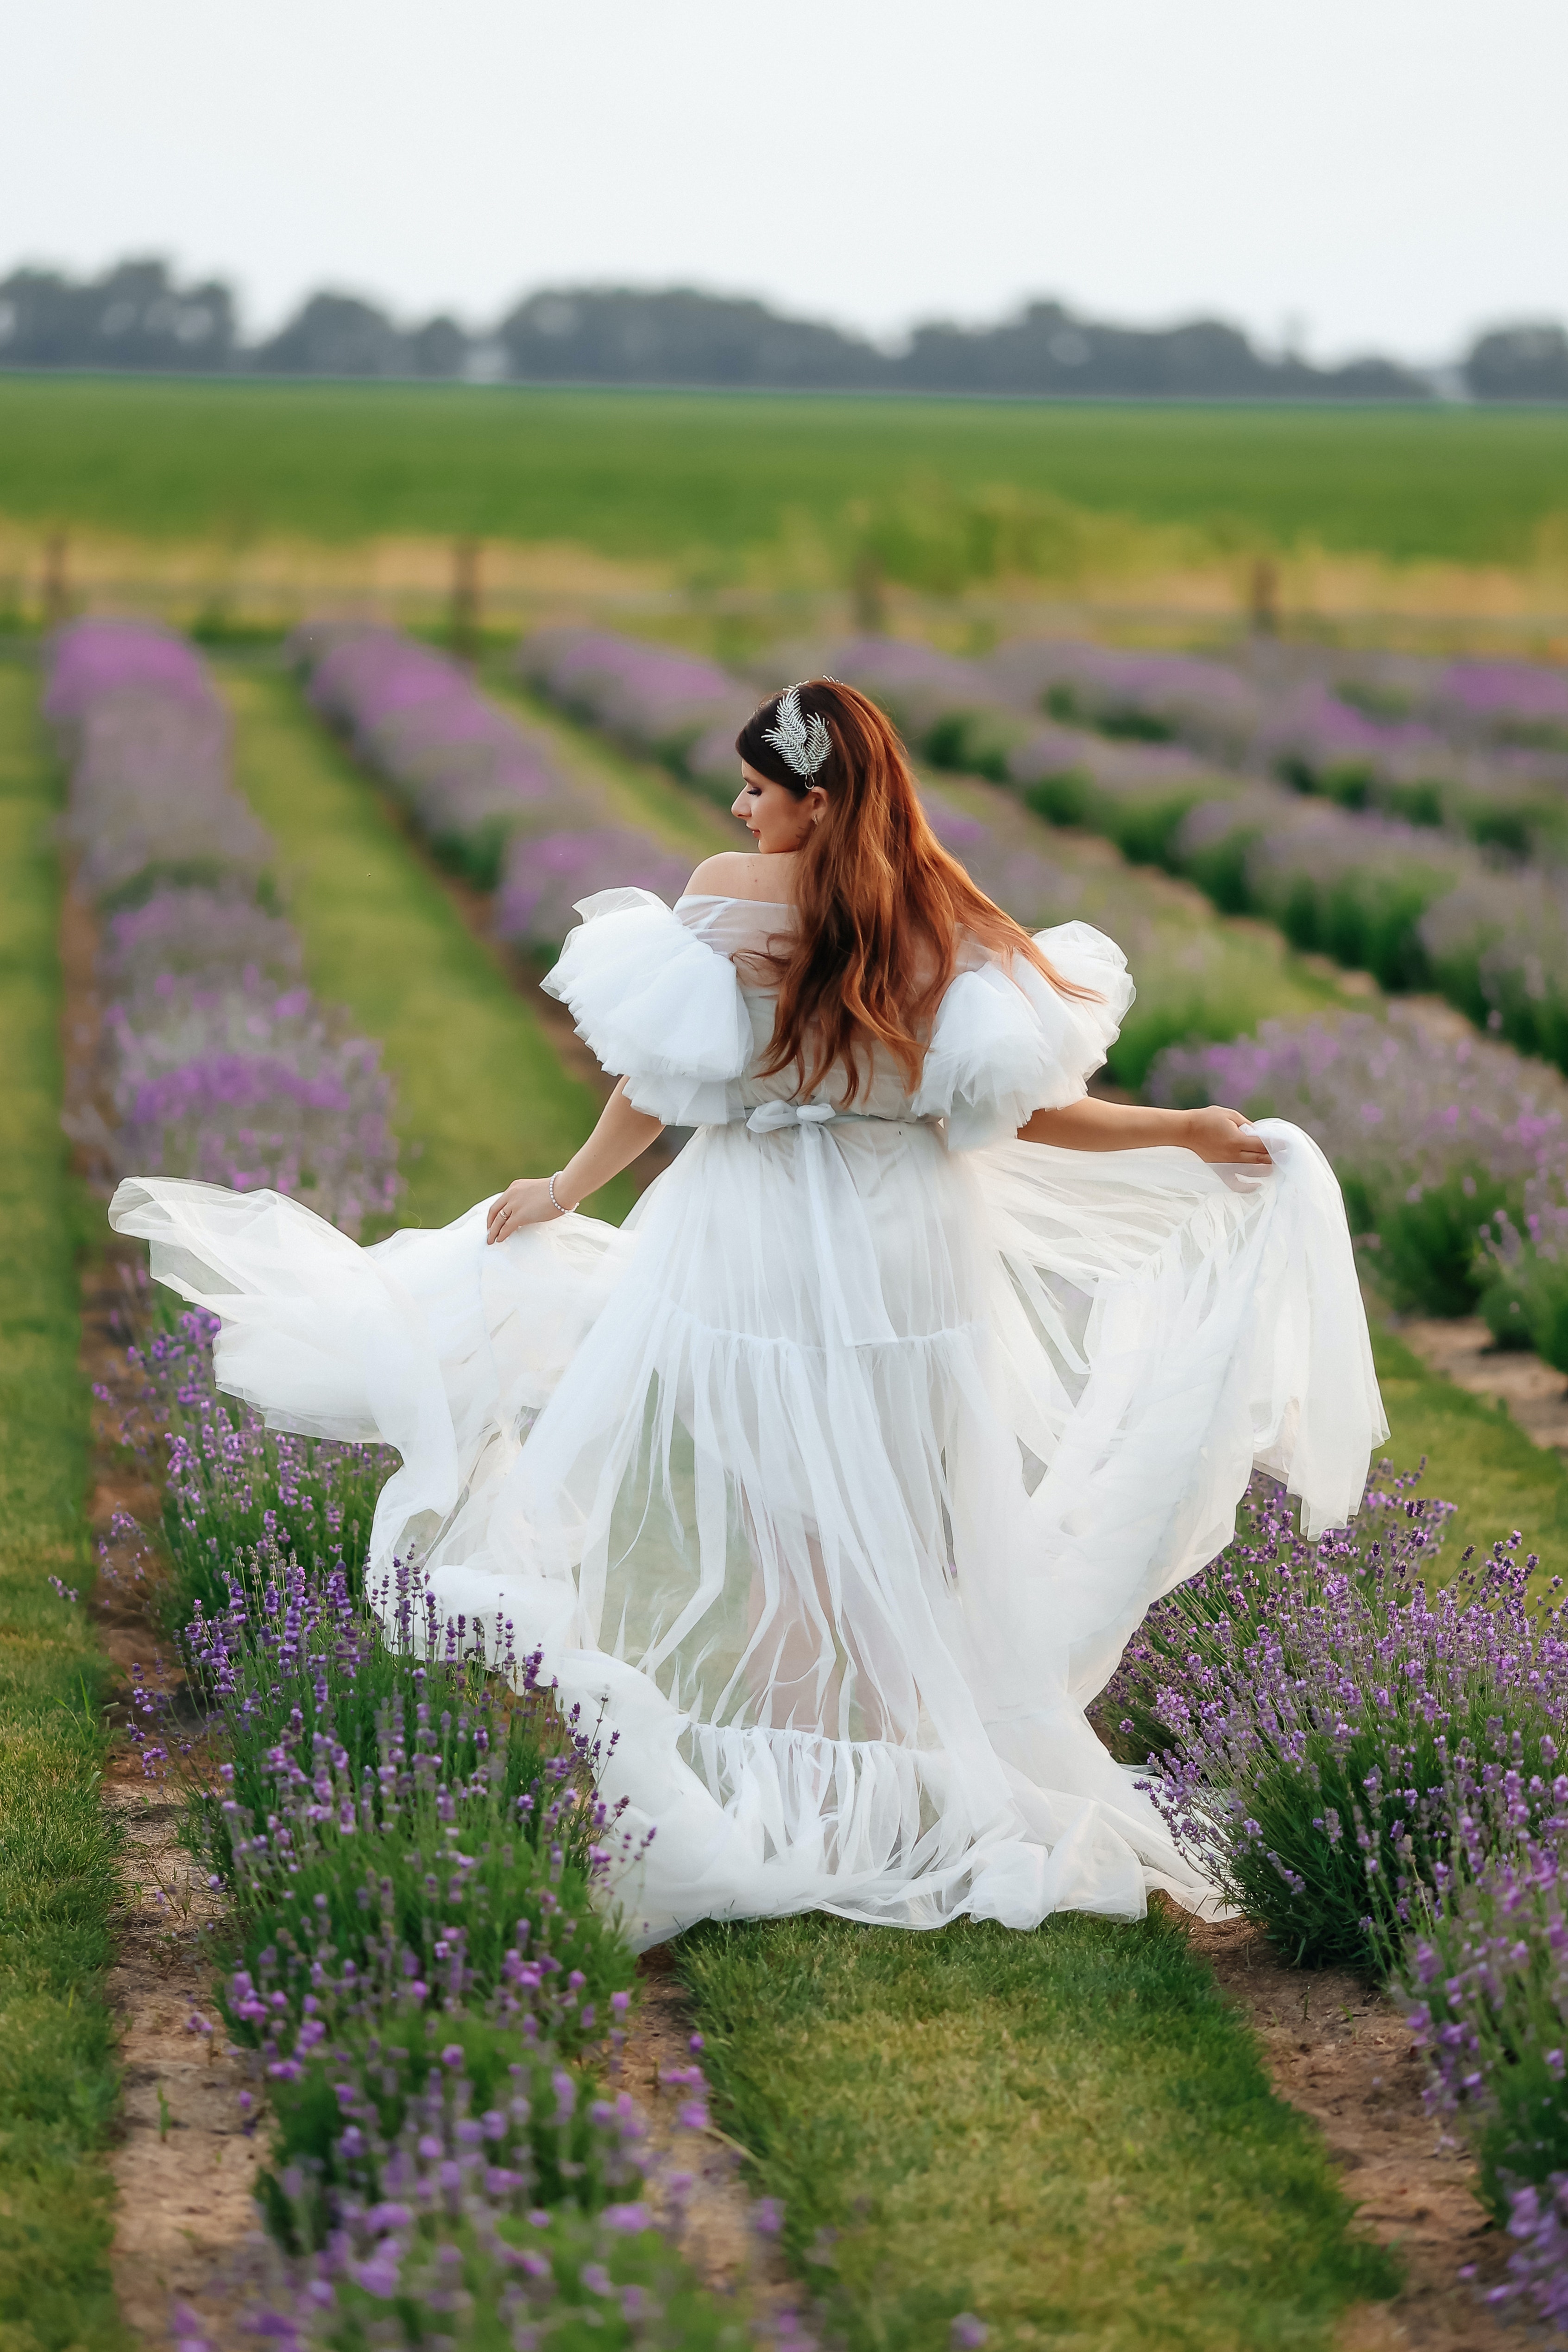
woman, hair, plant, wedding dress, bride, People in nature, dress, bridal clothing, flash photography, human body, happy, gown, sunlight, sunglasses, grassland, petal, grass, landscape, high heels, bridal party dress, bridal accessory, meadow, formal wear, grass family, eyewear, fun, long hair, event, marriage, prairie, toy, headpiece, blond, wedding ceremony supply, plantation, romance, field, veil, wedding, fashion accessory, brown hair, pasture, sitting, bouquet, wildflower, child, floral design, ceremony, photo shoot, costume, farm